John O'Shea

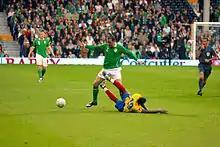
O'Shea playing for the Republic of Ireland against Colombia in 2008

On 7 July 2011, O'Shea signed a four-year contract with Sunderland, managed by former Manchester United captain Steve Bruce, who paid Manchester United an undisclosed fee for O'Shea. In his first appearance for Sunderland, a friendly against Arminia Bielefeld, O'Shea picked up a hamstring injury, ruling him out for the rest of pre-season and the start of the 2011–12 campaign. O'Shea made his first competitive appearance for Sunderland on 27 August 2011 in a goalless draw against Swansea.